Projective plane

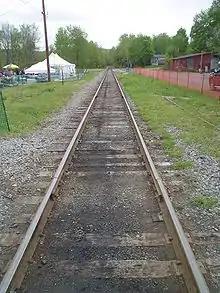
These parallel lines appear to intersect in the vanishing point "at infinity". In a projective plane this is actually true.

In mathematics, a projective plane is a geometric structure that extends the concept of a plane. In the ordinary Euclidean plane, two lines typically intersect at a single point, but there are some pairs of lines (namely, parallel lines) that do not intersect. A projective plane can be thought of as an ordinary plane equipped with additional "points at infinity" where parallel lines intersect. Thus "any" two distinct lines in a projective plane intersect at exactly one point.